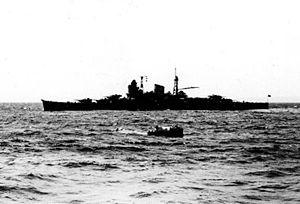
"La classe Mogami fut la cinquième classe de croiseurs de la Marine impériale japonaise décidée lors du premier plan de réarmement japonais. Elle a été construite à partir de 1934-1936 dans les arsenaux de Kure et Yokosuka, et les chantiers navals de Nagasaki et Kōbe. Ce fut la première à utiliser les stipulations du traité de Londres de 1930, qui ont permis de construire des croiseurs dits ""légers"", parce que leur calibre d'artillerie principale était au plus égal à 155 mm, mais avec douze à quinze canons et toutes les autres caractéristiques des croiseurs ""lourds"", déplacement, blindage, vitesse. Ils ont reçu ultérieurement une artillerie principale de dix canons de 203 mm, ce qui montre le caractère factice de la distinction entre croiseurs légers ou lourds se fondant seulement sur le calibre de l'artillerie principale.